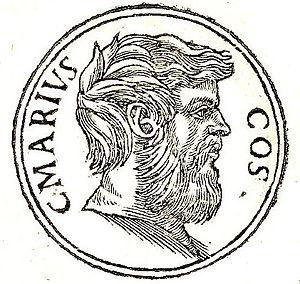
Caius Marius dit « le jeune » est le fils de Caius Marius, sept fois consul de Rome, et de Julia, tante de Jules César.